SoulPad

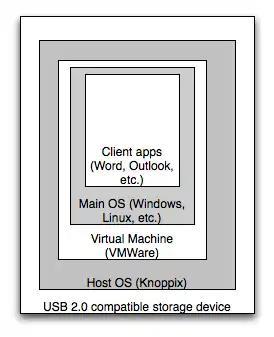
The SoulPad's software stack is key to its operation.

SoulPad is a mobile computing project developed by IBM from 2004-2005. It enabled users to transfer their operating system between computers using a USB flash drive.